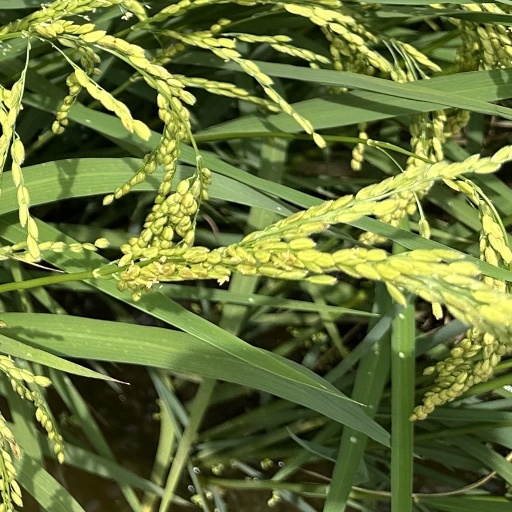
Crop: rice